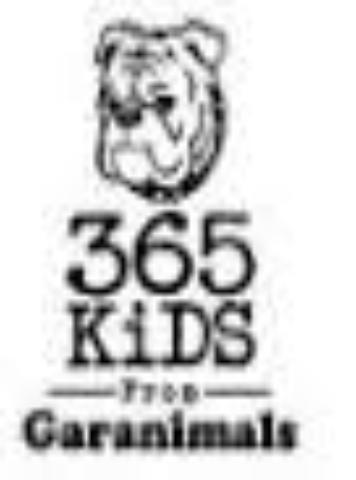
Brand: garanimals
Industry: Clothes